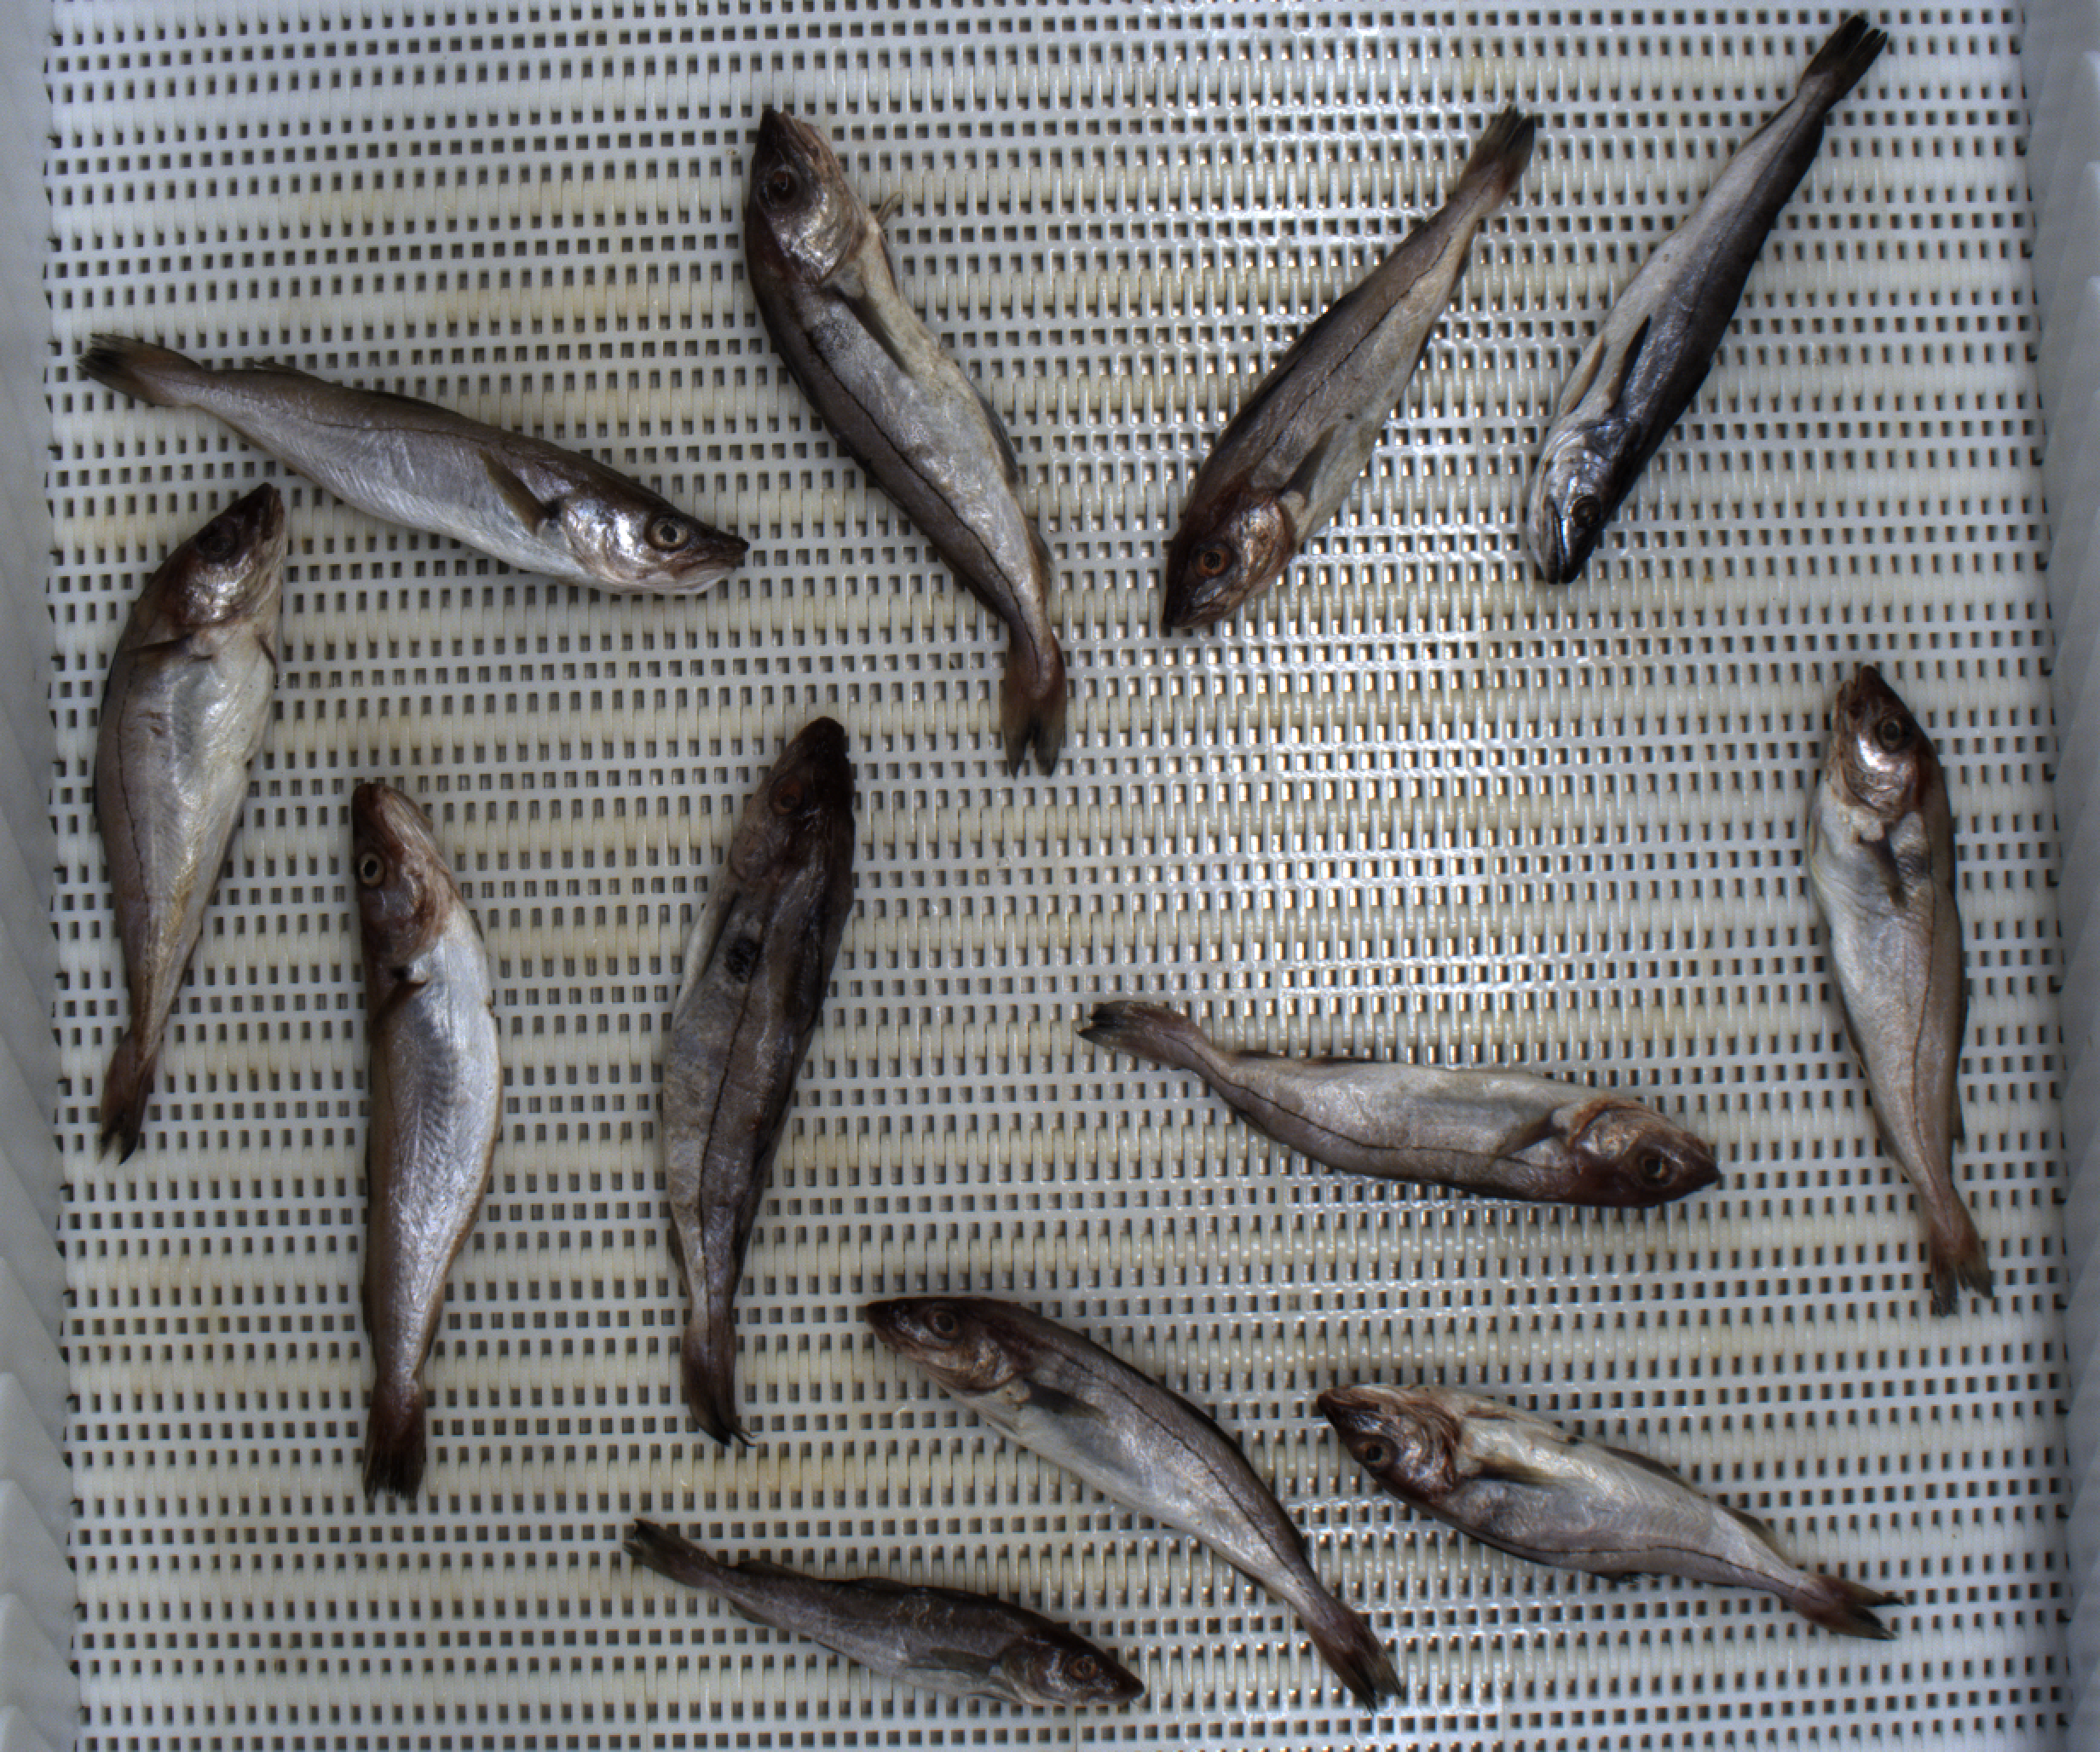
Total fish: 12
Cod: 1
Haddock: 8
Whiting: 2
Hake: 1
Horse mackerel: 0
Saithe: 0
Other: 0